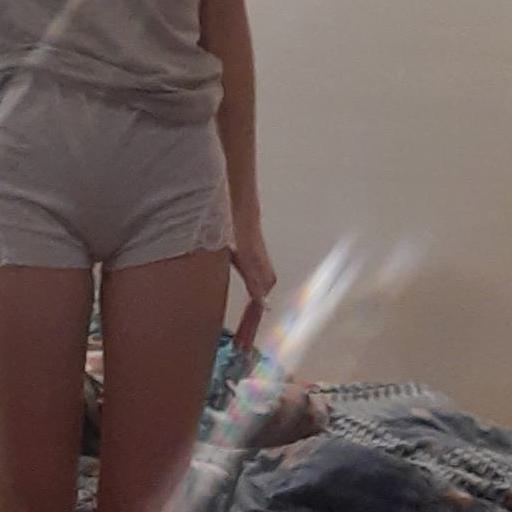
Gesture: no_gesture